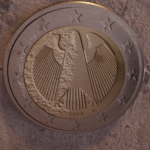
Coin value: 2euro
Country: de
Edition: standard